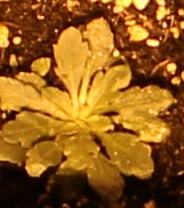
Label: Horseweed